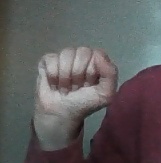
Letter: saad